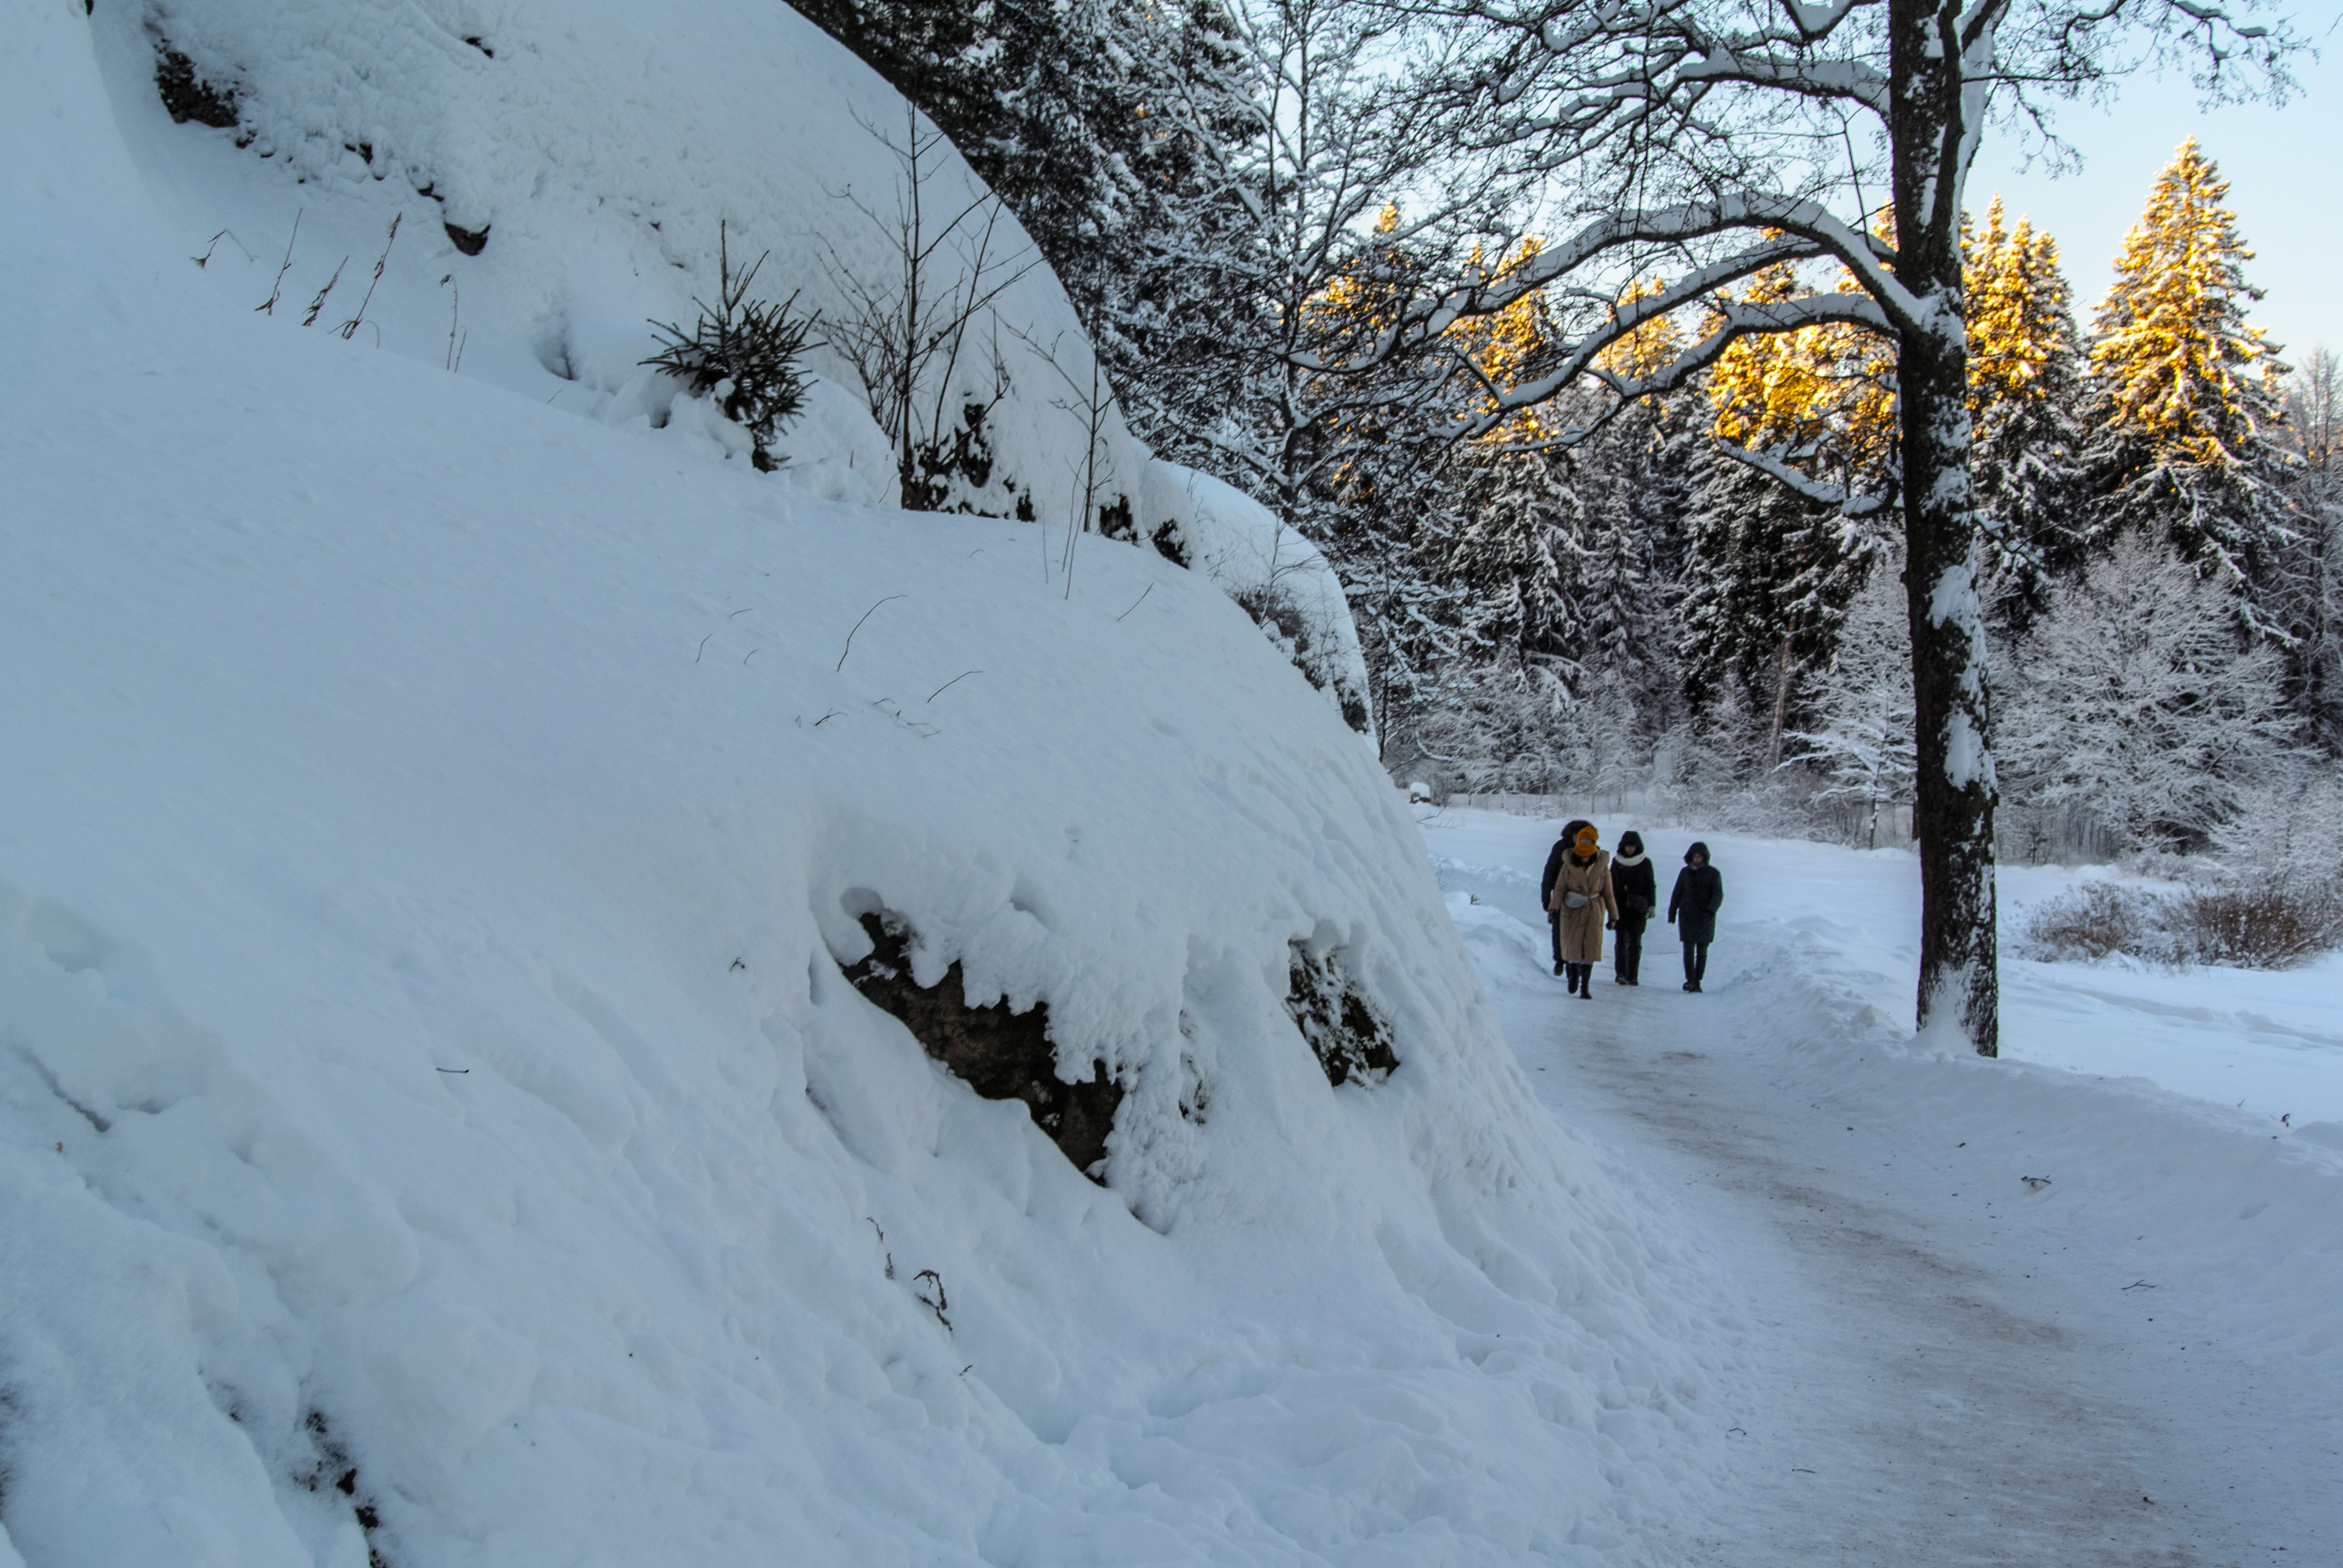
images, snow, tree, sky, slope, natural landscape, terrain, freezing, twig, landscape, geological phenomenon, recreation, People in nature, winter, frost, forest, trail, road, walking, event, hill, ice cap, adventure, glacial landform, wood, mountain, Playing in the snow, woodland, hiking, Northern hardwood forest, wildlife, winter storm, precipitation, arctic, rock, ice